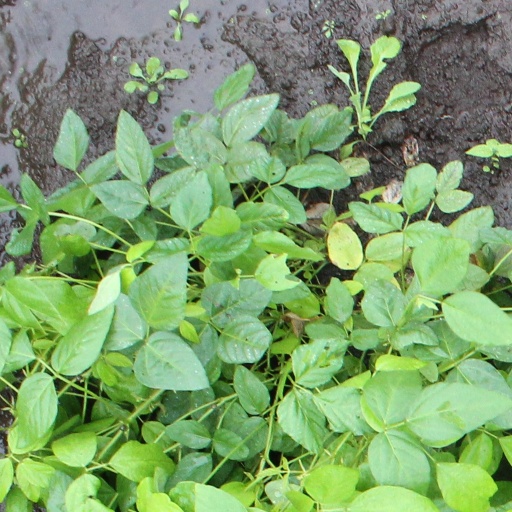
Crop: soybean